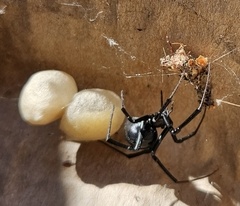
Species: Lactrodectus_hesperus